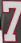
Number: 7